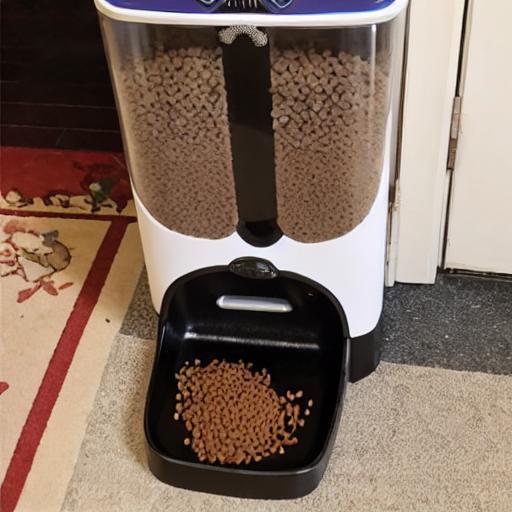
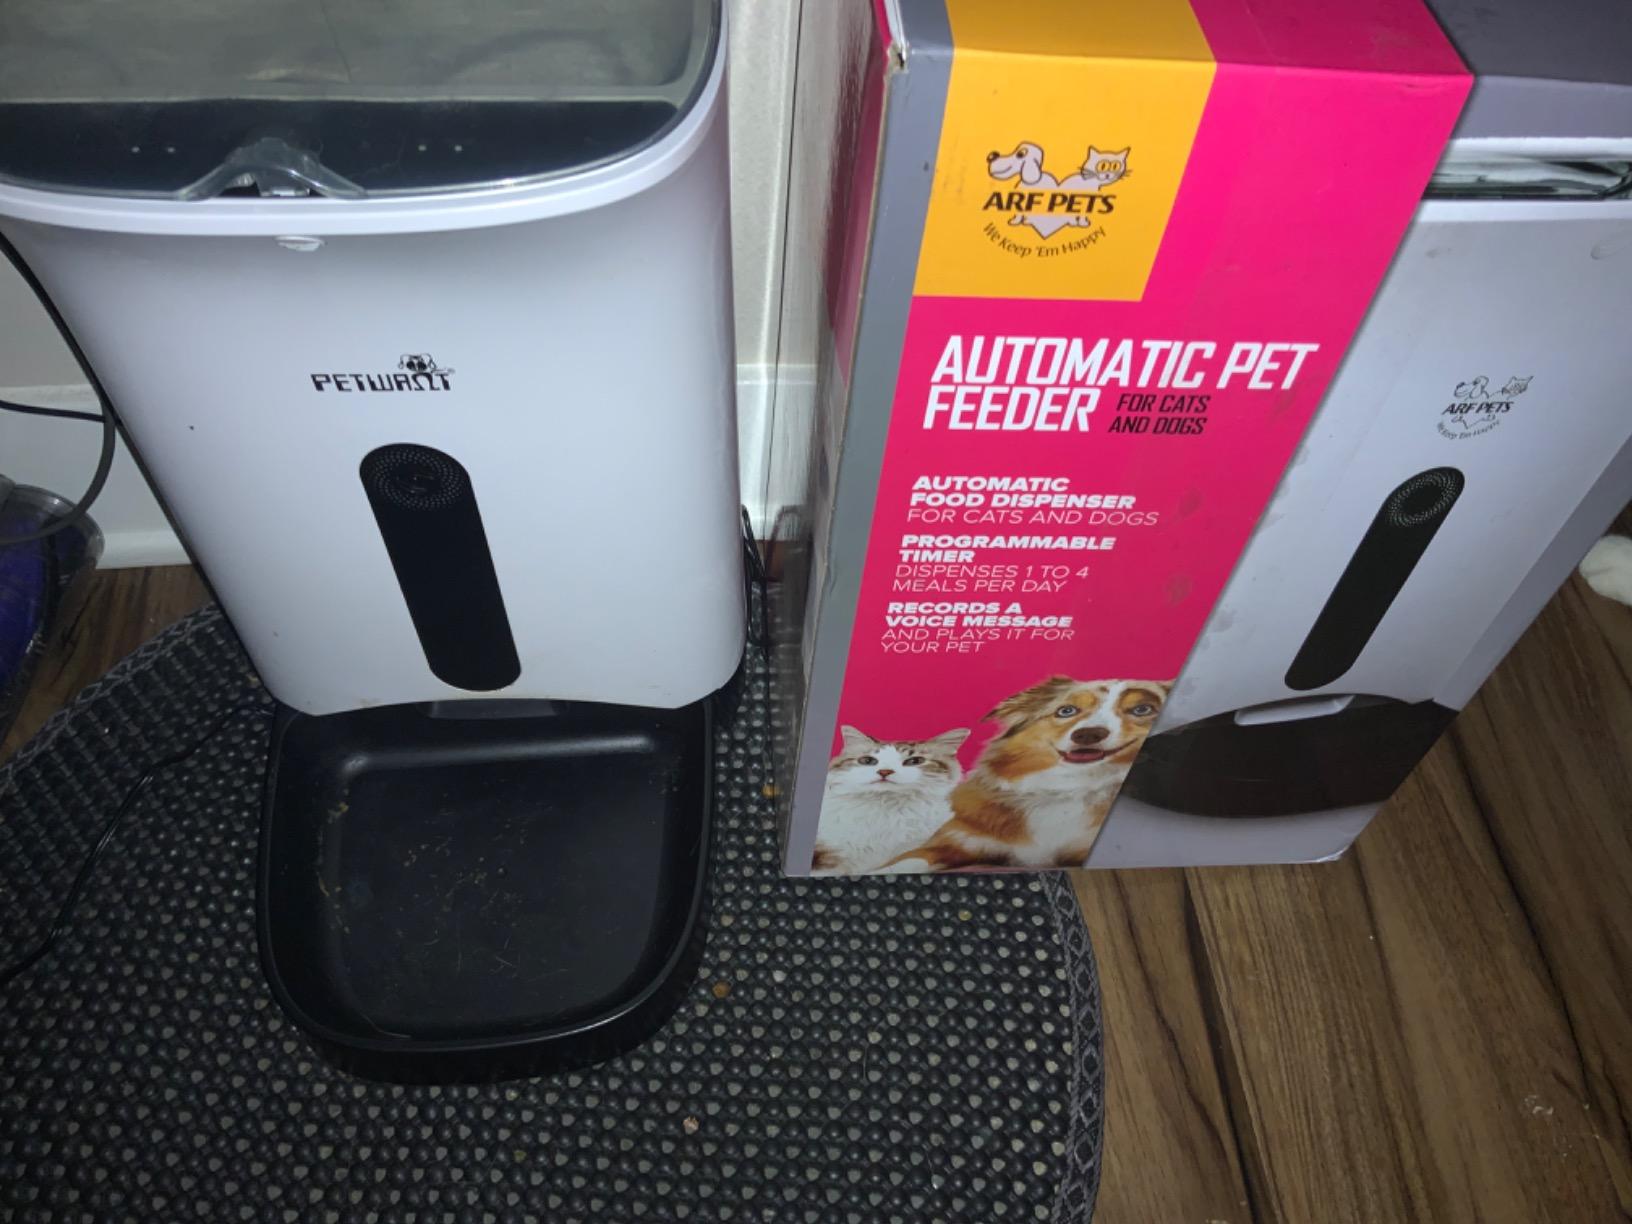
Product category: items_feeder
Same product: no